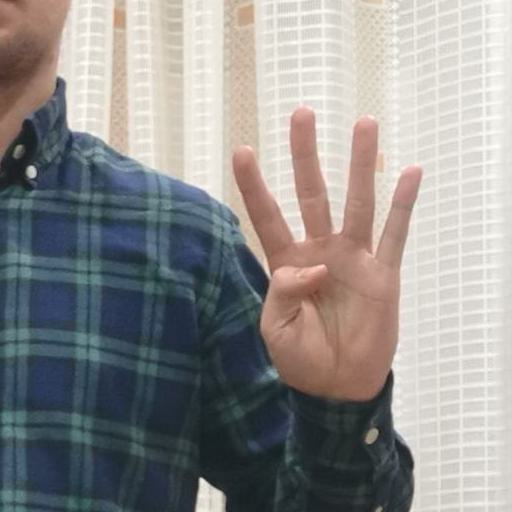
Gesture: four